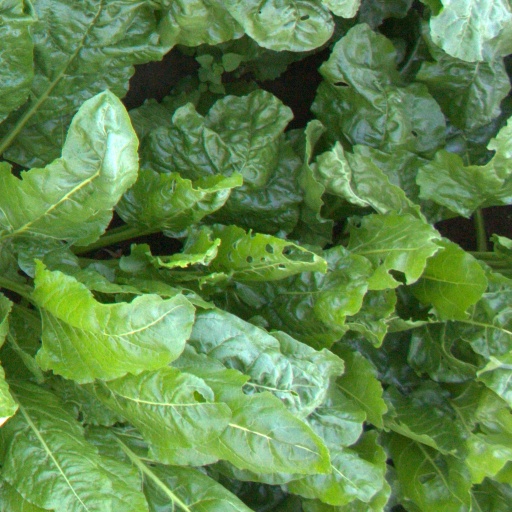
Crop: sugar beet